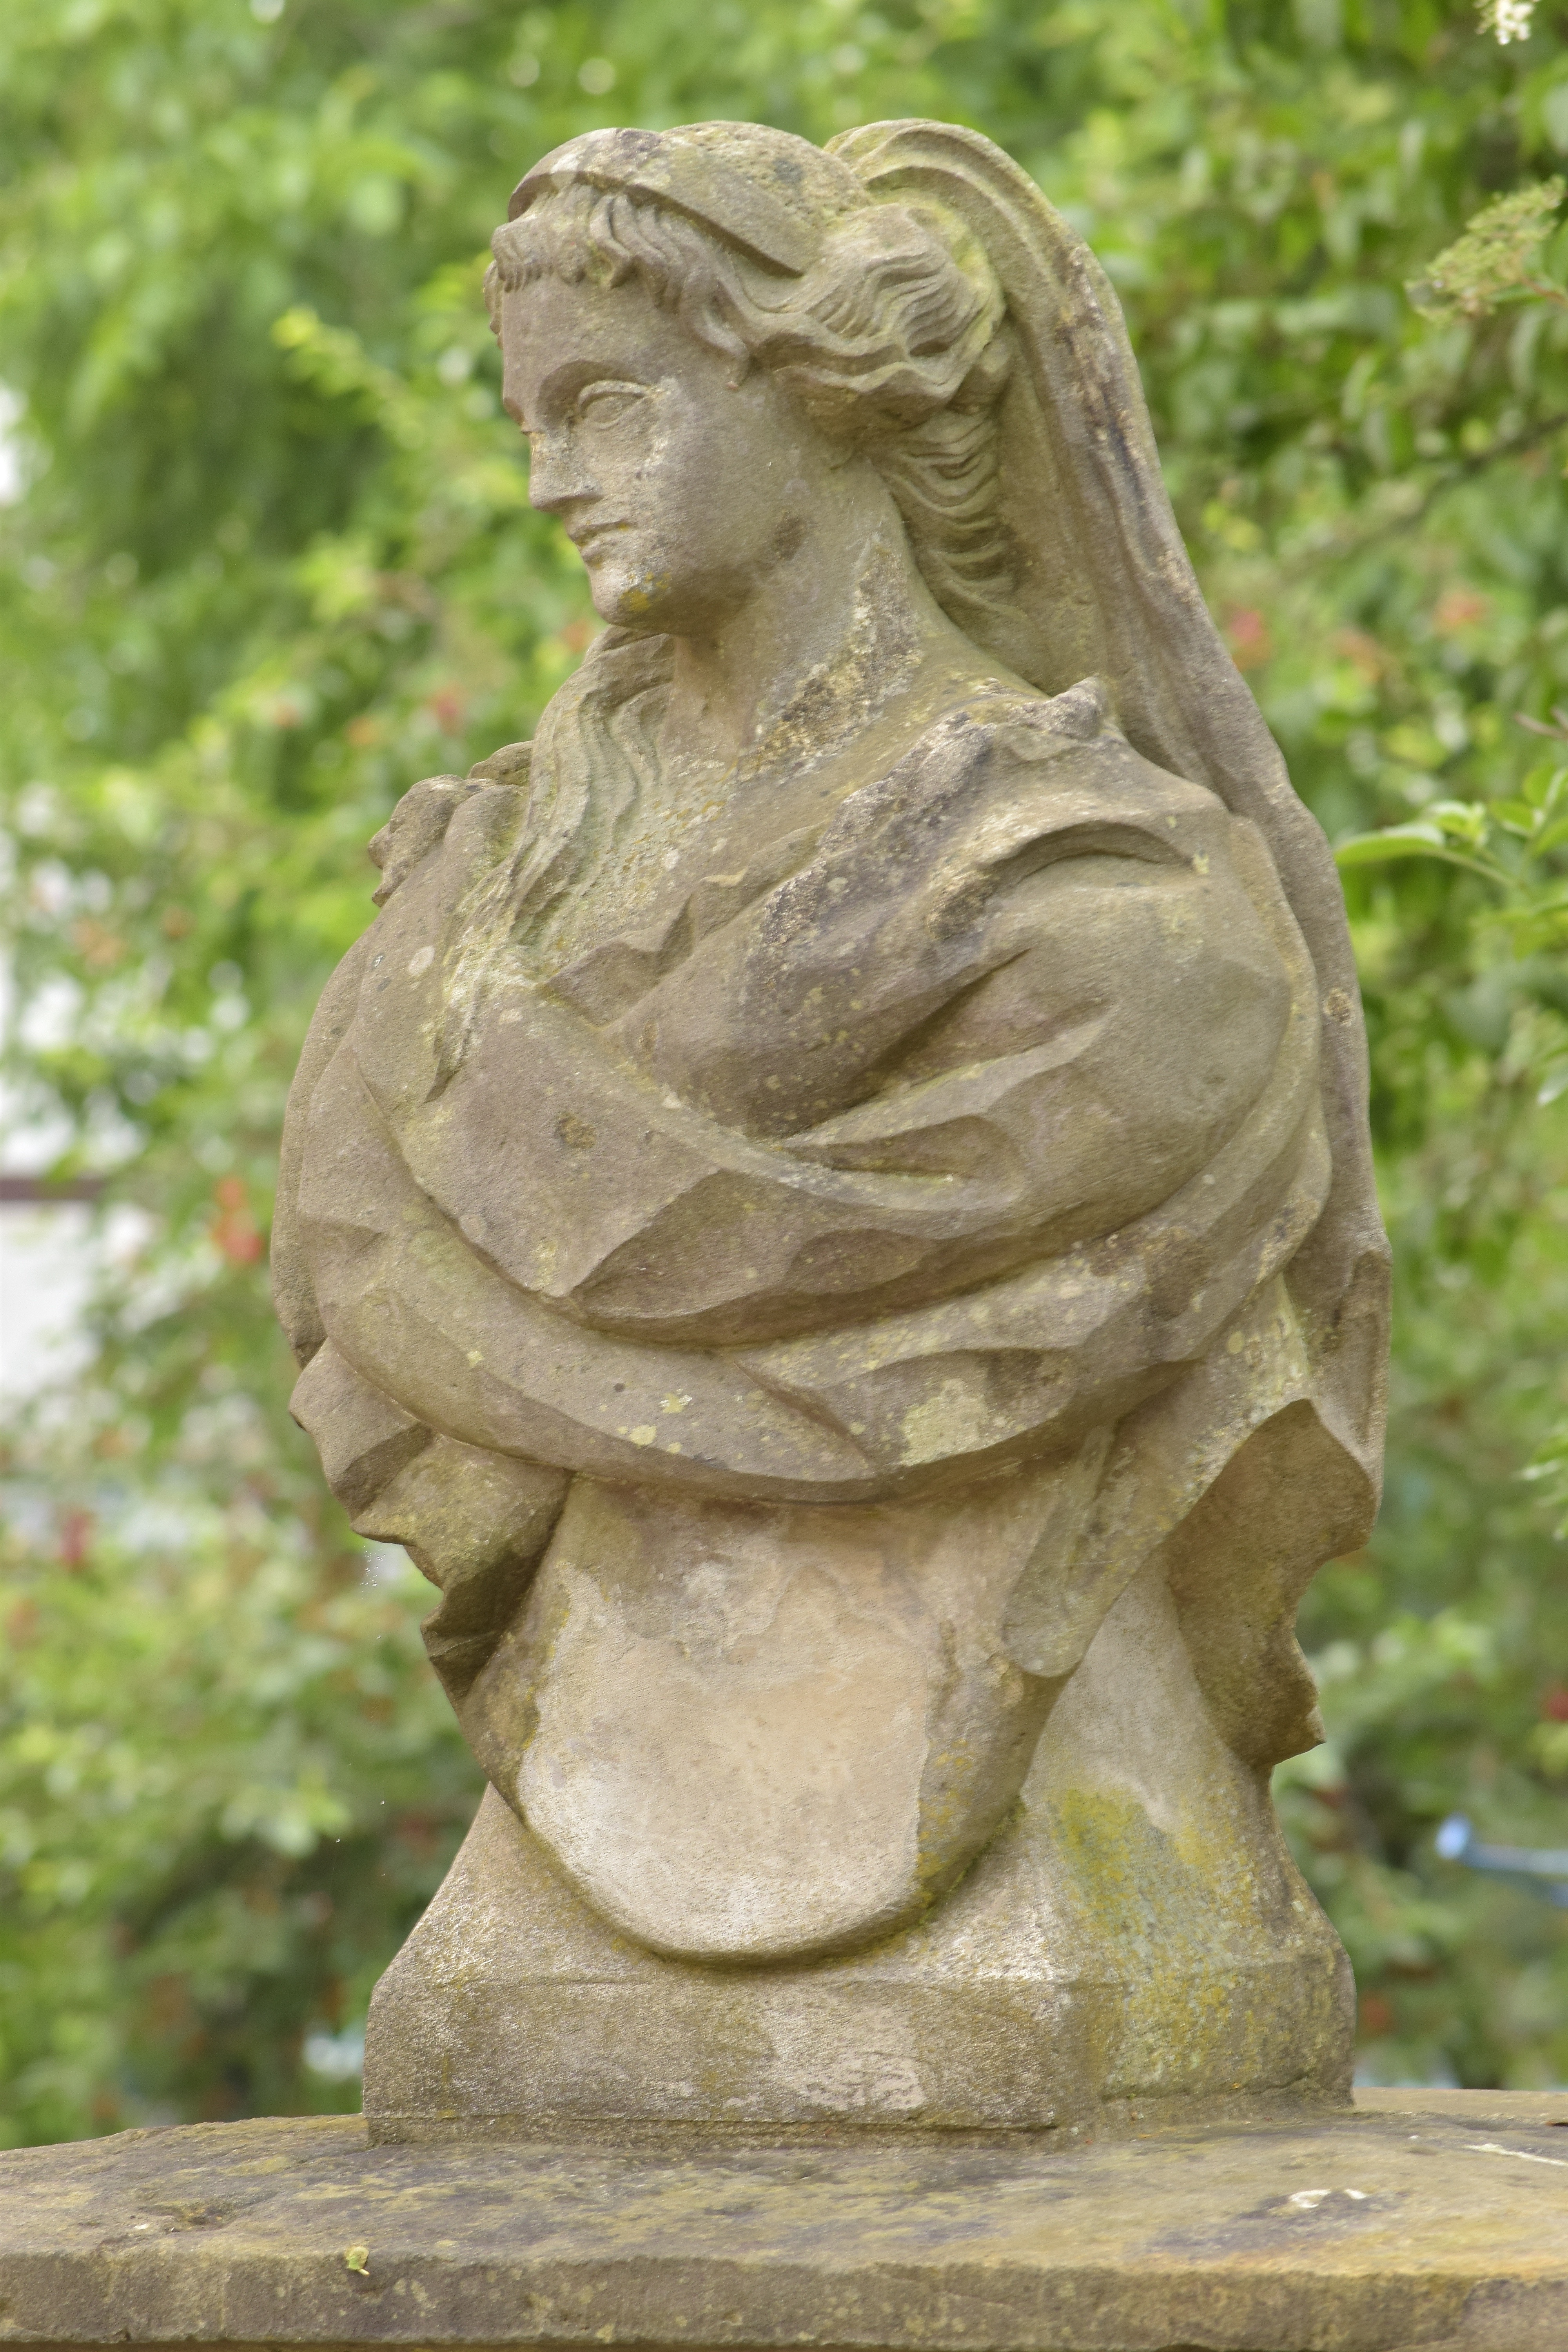
monument, statue, sculpture, art, temple, bust, carving, stone figure, stone carving, burg woman, ancient history